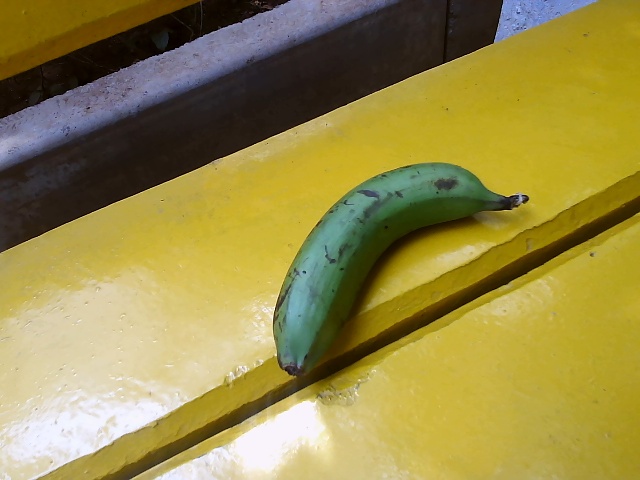
Label: Raw_Banana